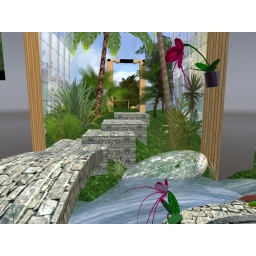
A bridge over the river leads you out of the greenhouse and into the rest of the Gardens